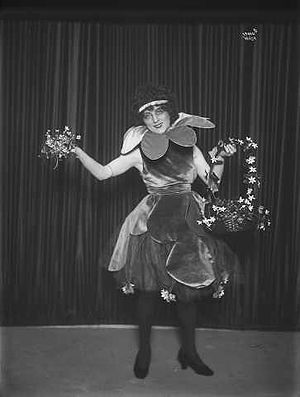
Kokain
Den norske revysangerinde Lalla Carlsen sang en vise om kokain på Chat Noir i 1931. Foto fra 1920.
Kokain er et naturligt alkaloid, som udvindes af coca-plantens blade. Det er et euforiserende, stimulerende, appetit-sænkende og lokalbedøvende stof. Kokain er et af de mest hyppigt misbrugte stoffer på verdensplan og er i misbrugsmiljøet kendt under navne som coke, cola, sne, op, charlie, coca-loca, tryllestøv og drys. Crack eller crack-kokain er kokain, der er forarbejdet, så det kan ryges.